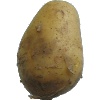
Label: white_potato